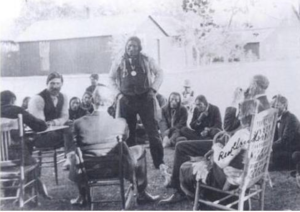
American Horse, Wašíčuŋ Tȟašúŋke selon l'orthographe standard lakota, Cheval américain en français également connu sous le nom d'American Horse the Younger, né en 1840 dans les Black Hills, dans le Dakota du Sud et mort à Pine Ridge le 16 décembre 1908 était un chef des Lakotas Oglalas, un homme d'État, un éducateur et un historien. Il détient une place importante dans l'histoire des États-Unis parce qu'en qualité de conseiller progressiste de l'armée des États-Unis, il œuvra au développement de relations loyales avec les Blancs et pour l'éducation de son peuple.